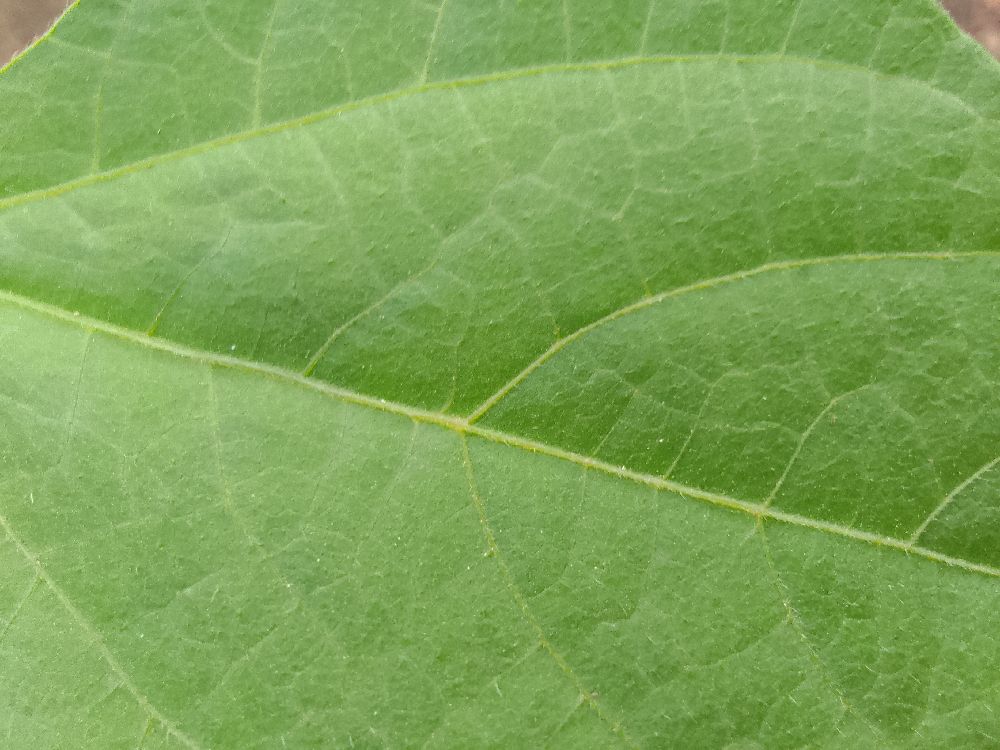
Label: healthy